Eli and Edythe Broad Art Museum

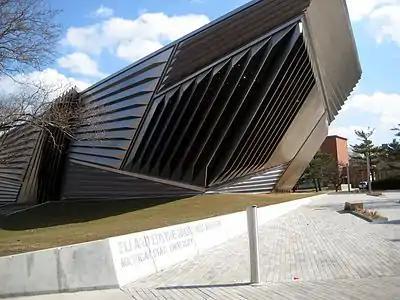
Broad Art Museum from Grand River Ave

A committee known as Better Art Museum was formed in 1999 with the goal of creating a new bigger museum.